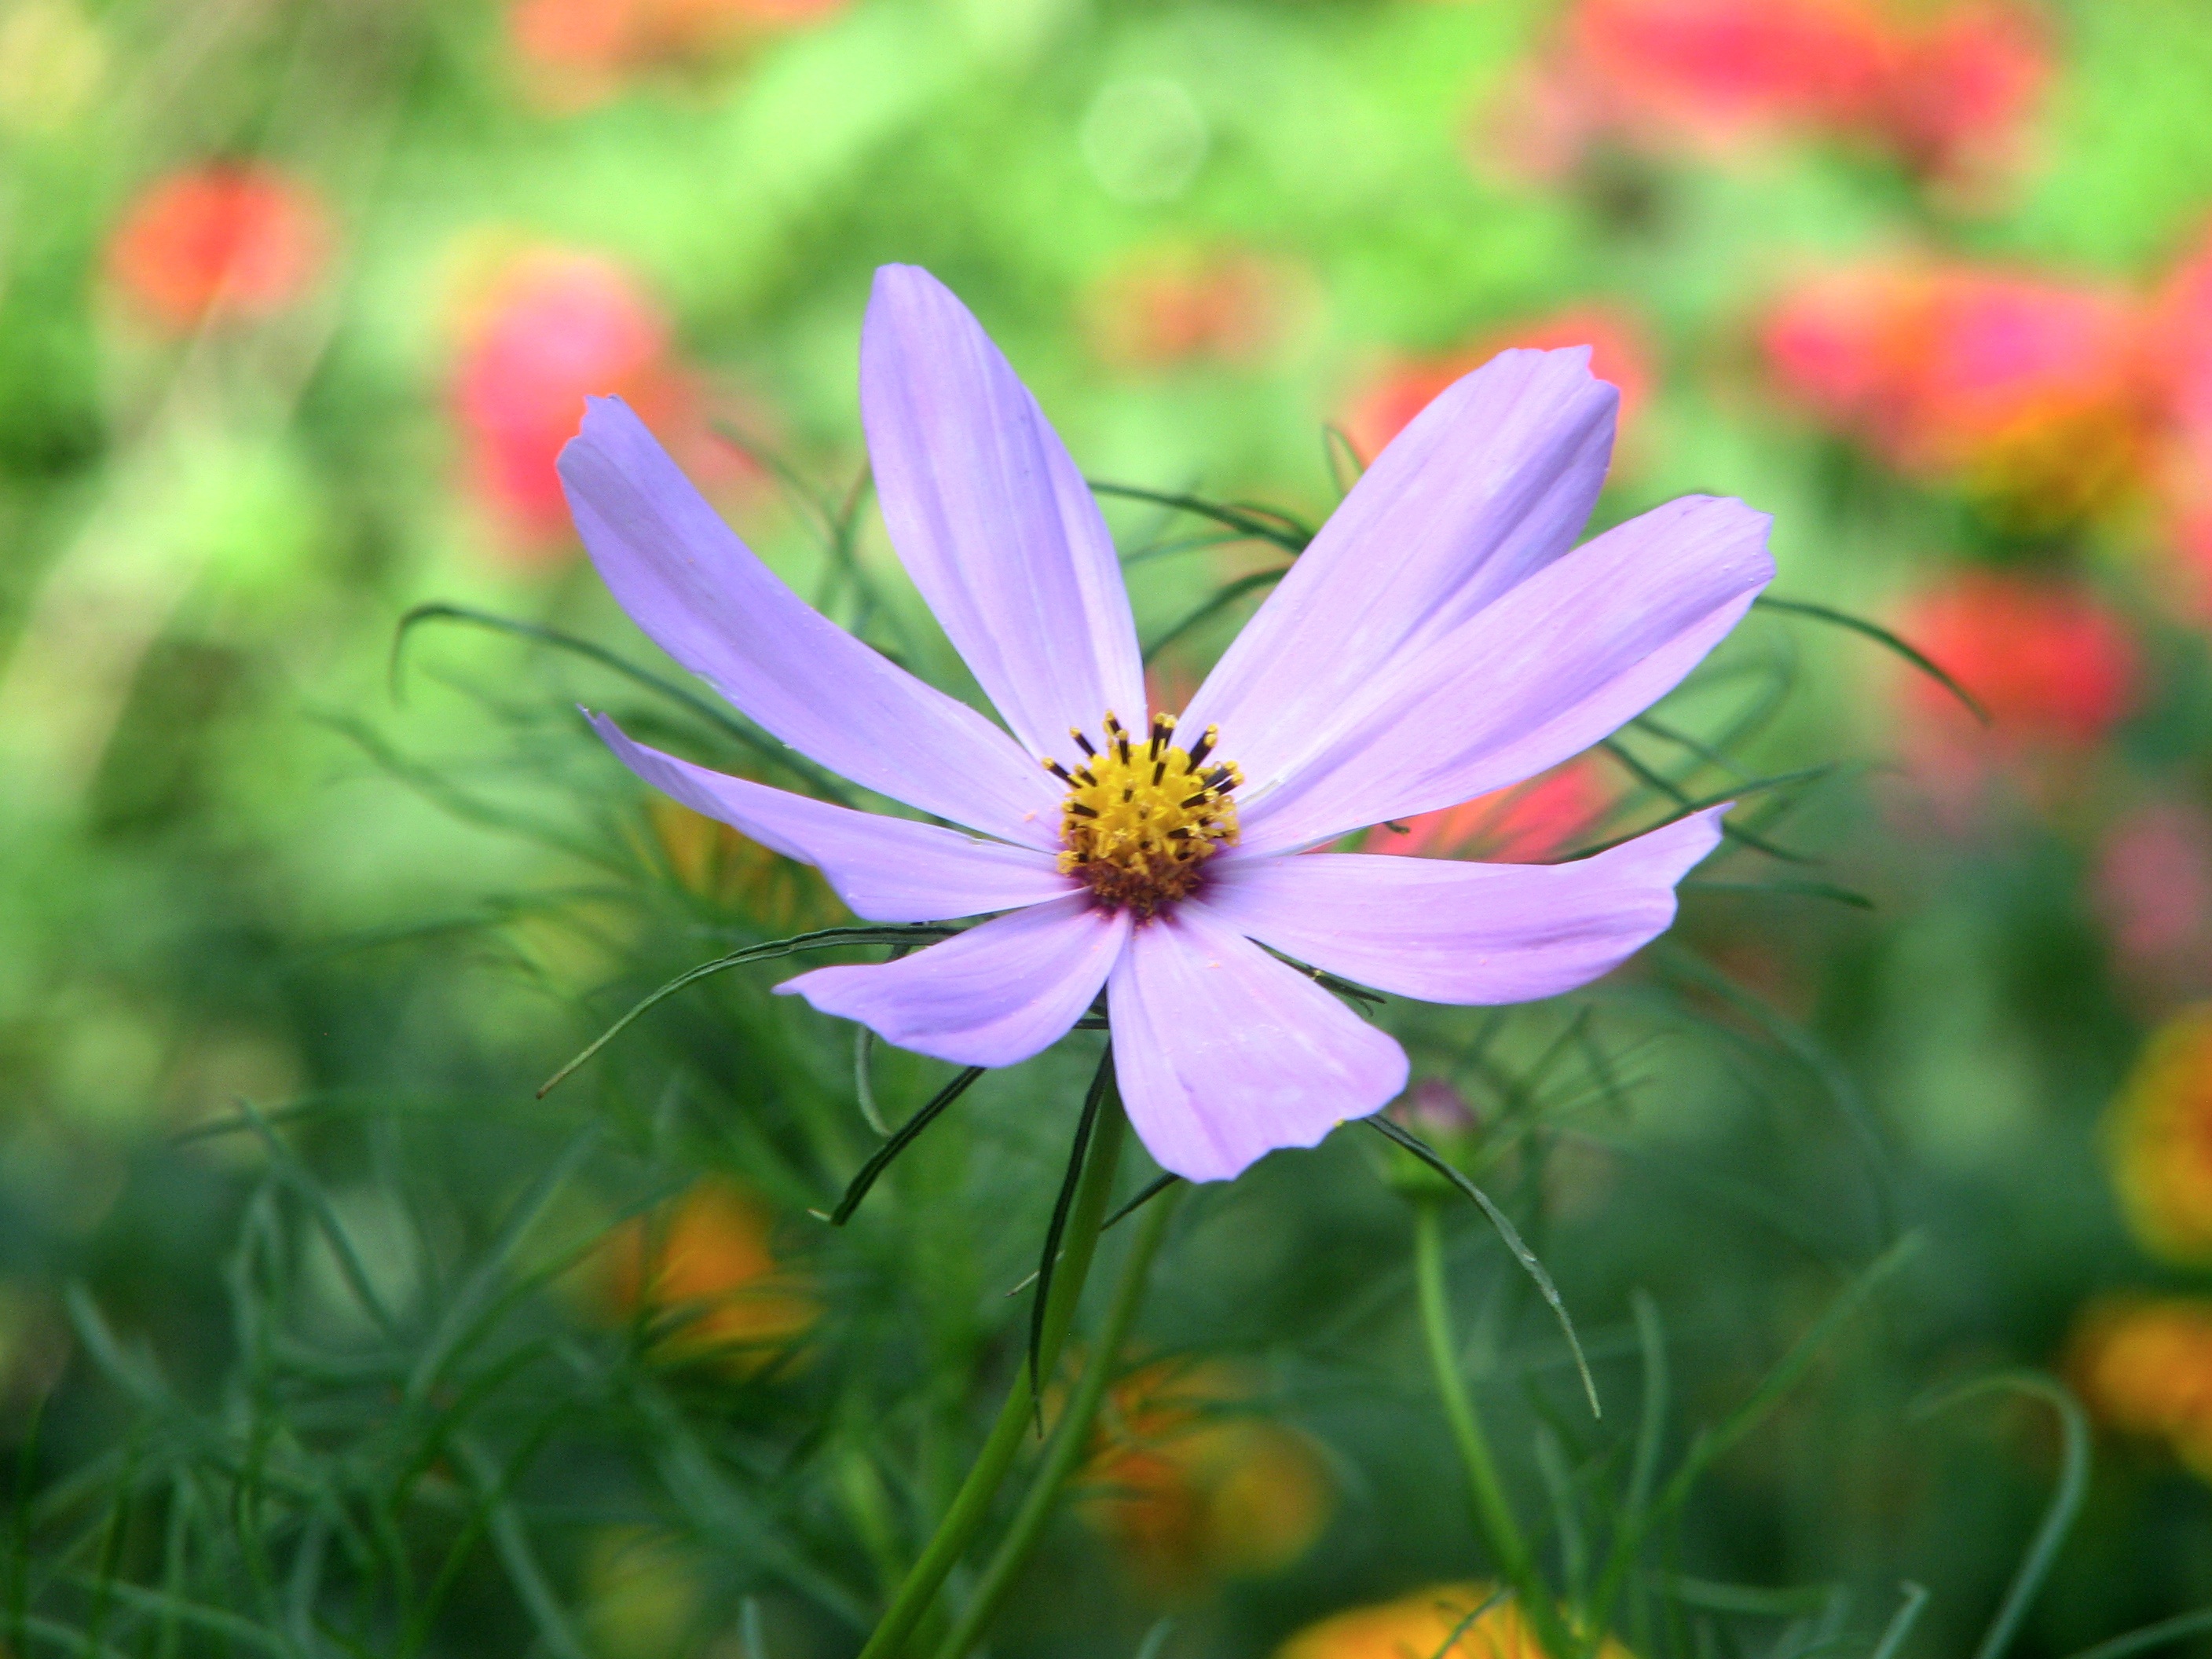
nature, blossom, plant, field, meadow, cosmos, flower, petal, summer, floral, botany, flora, botanical, wildflower, macro photography, cosmea, flowering plant, daisy family, land plant, garden cosmos